PlayStation Vita

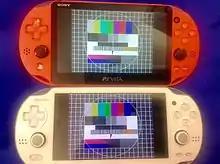
Comparison of the PCH-1000 (white) and PCH-2000 (red), showing the differing displays used

According to review aggregator Metacritic, the Vita's original hardware release was generally well-received with critics, although a few concerns persisted as well. Metacritic editor Jason Dietz noted that reviewers tended to praise the Vita's actual hardware design and operating system, but expressed some concern on its practicality, namely competing in 2012 onward, with a large size and price, where mobile phones with large screens and cheap games were prevalent as an alternative. As of its initial Western launch in February 2012, out of 44 professional critic reviews, 9 fell in the "Great" rating, 29 in the "Good" rating, 6 in the "Mixed" rating, and 0 in the "Bad" or "Awful" rating.